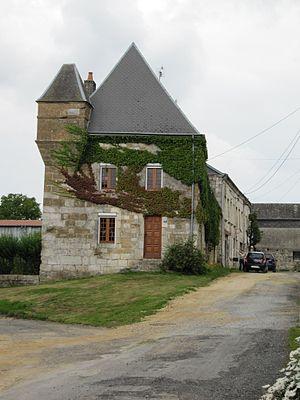
Maison de Jean Nicolas Pache ancien maire de Paris à Thin-le-Moutier Ardennes France photographiée en 2011
Thin-le-Moutier est une commune française, située dans le département des Ardennes en région Grand Est.
Jean-Nicolas Pache, né à Verdun le 5 mai 1746 et mort à Thin-le-Moutier le 18 novembre 1823, est un homme politique français, actif pendant la Révolution.